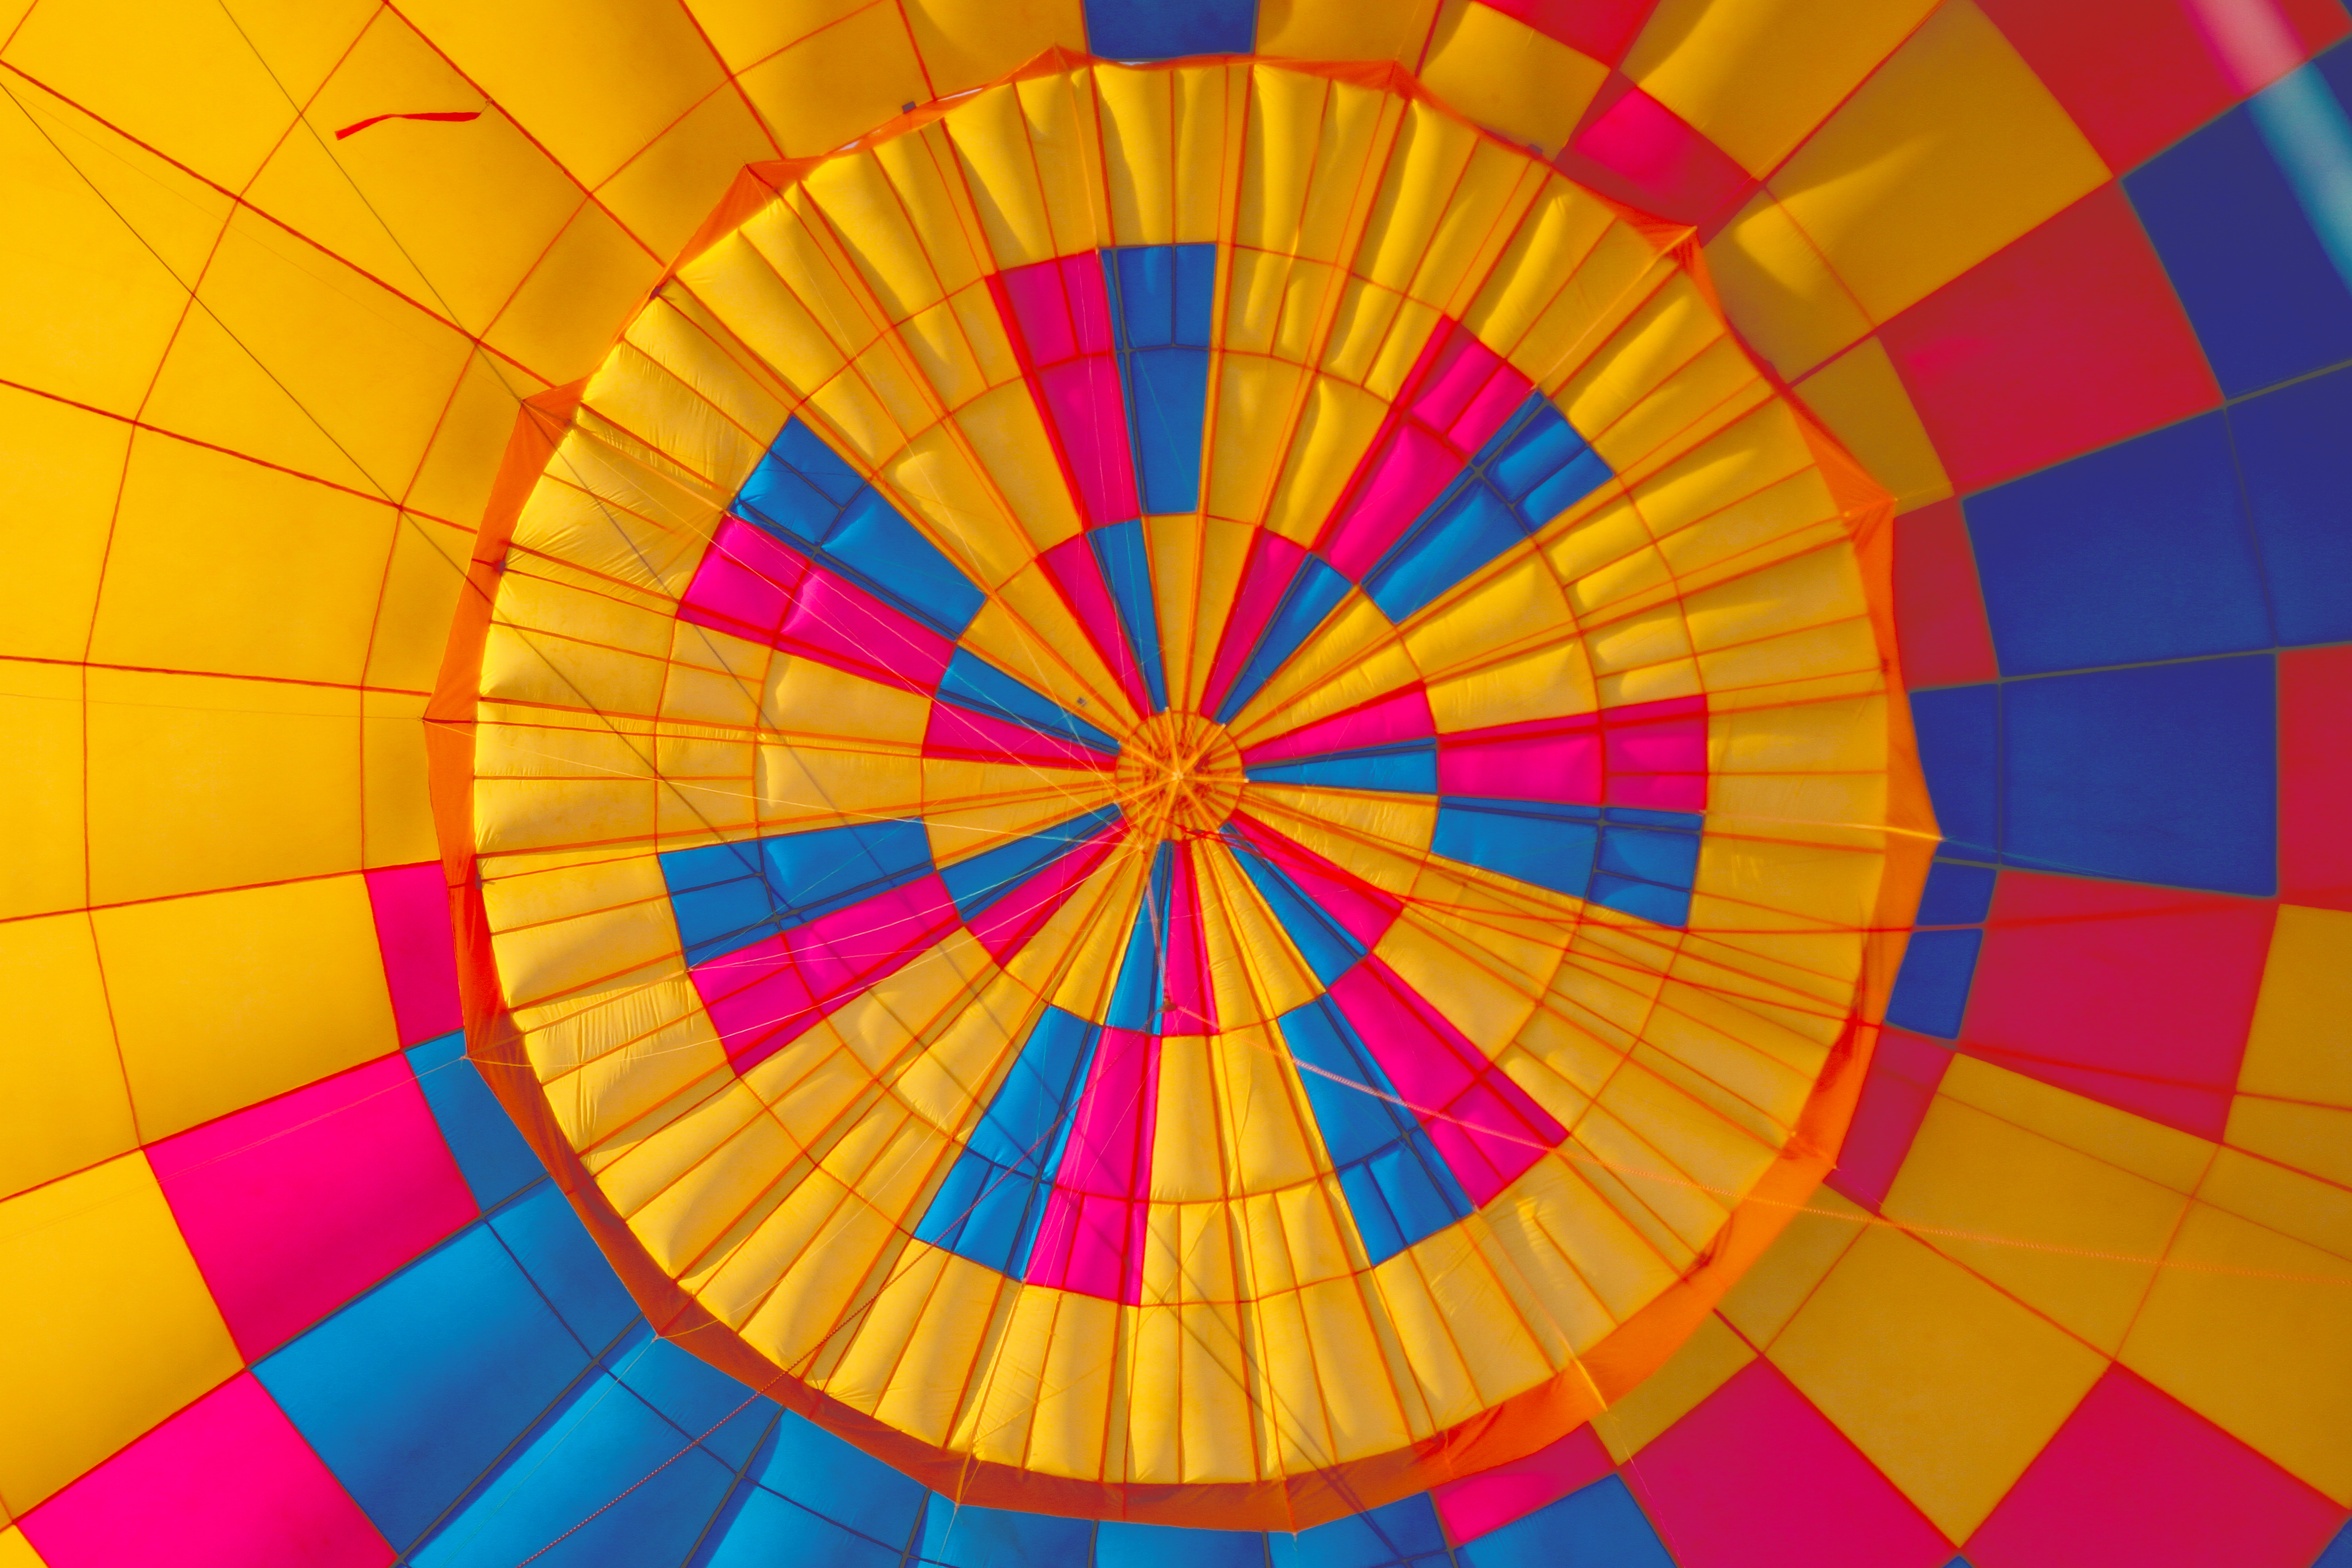
wing, hot air balloon, aircraft, vehicle, color, toy, circle, fabric, colour, symmetry, silk, hot air ballooning, air balloon, atmosphere of earth, executive car